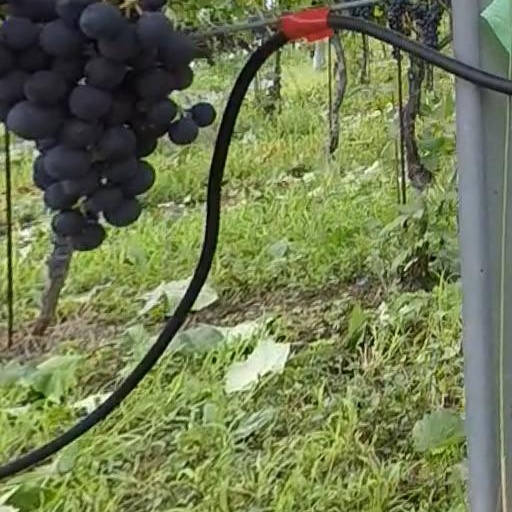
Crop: grape